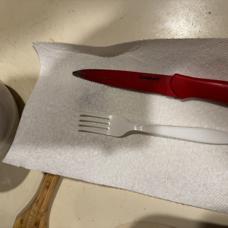
Label: Cutlery